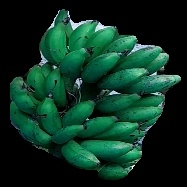
Variety: rasbale
Grade: grade3